Stan Shaw (cutler)

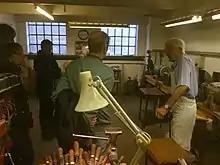
Shaw (furthest right) at his workshop in the Kelham Island Museum, 2014

Stan Shaw (2 December 1926 - 26 February 2021) was a cutler, or "little mester", from Sheffield, England.